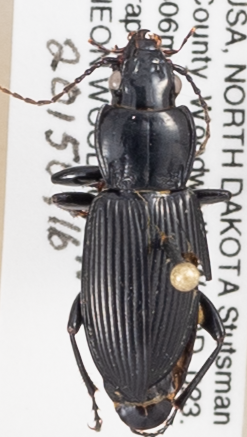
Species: Pterostichus melanarius melanarius
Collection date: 2015-09-16
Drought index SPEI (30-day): -0.988
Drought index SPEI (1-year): -0.32
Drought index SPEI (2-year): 0.54